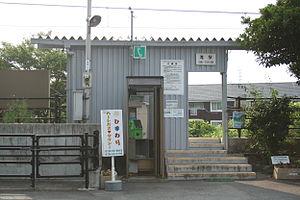
La gare de Taki est une gare ferroviaire localisée dans la ville de Katō, dans la Préfecture de Hyōgo au Japon. La gare est exploitée par la compagnie JR West, sur la ligne Kakogawa.